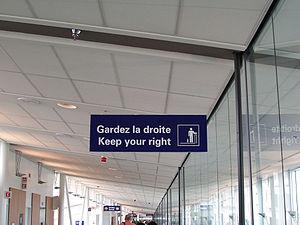
La signalisation bilingue consiste en la représentation sur un même panneau de signalisation d'inscriptions en deux langues ou plus. Son utilisation est réglementairement réservée à des situations locales où est en vigueur le bilinguisme administratif ou bien où il existe un important trafic touristique ou commercial ; on en trouve parfois aussi dans les quartiers où la proportion d'immigrés originaires d'une même zone linguistique est élevée. Dans un sens plus extensif, elle inclut, dans les régions où coexistent des langues transcrites en alphabets non latins, la translittération des toponymes et l'éventuelle traduction des textes complémentaires. La tendance générale est plutôt de remplacer les informations qui devraient être fournies en plusieurs langues par des symboles et des pictogrammes standardisés au niveau international et représentatifs du contenu de l'information. L'emploi de la signalisation bilingue est sans doute le principal instrument symbolique de perception et d'institutionnalisation de la réalité bilingue d'un territoire.